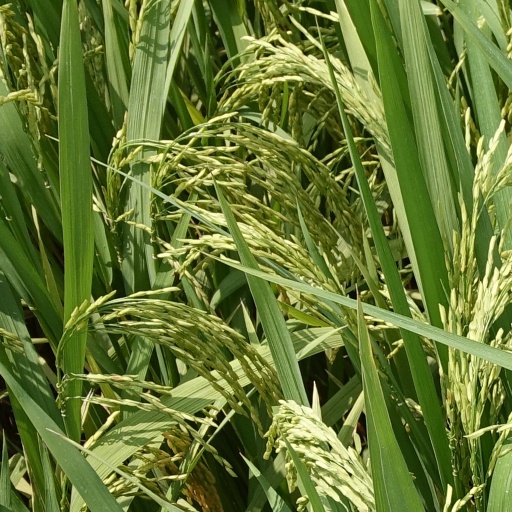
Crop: rice